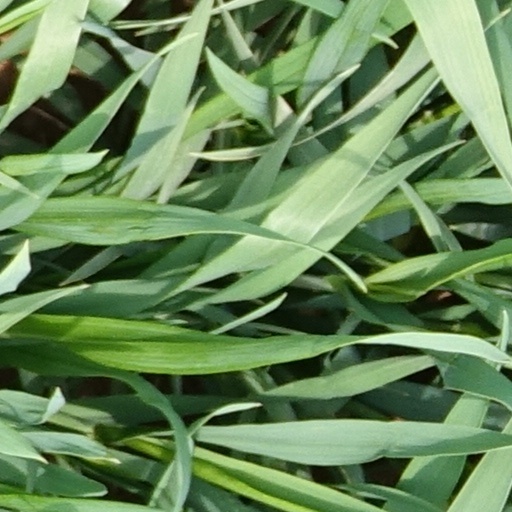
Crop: wheat